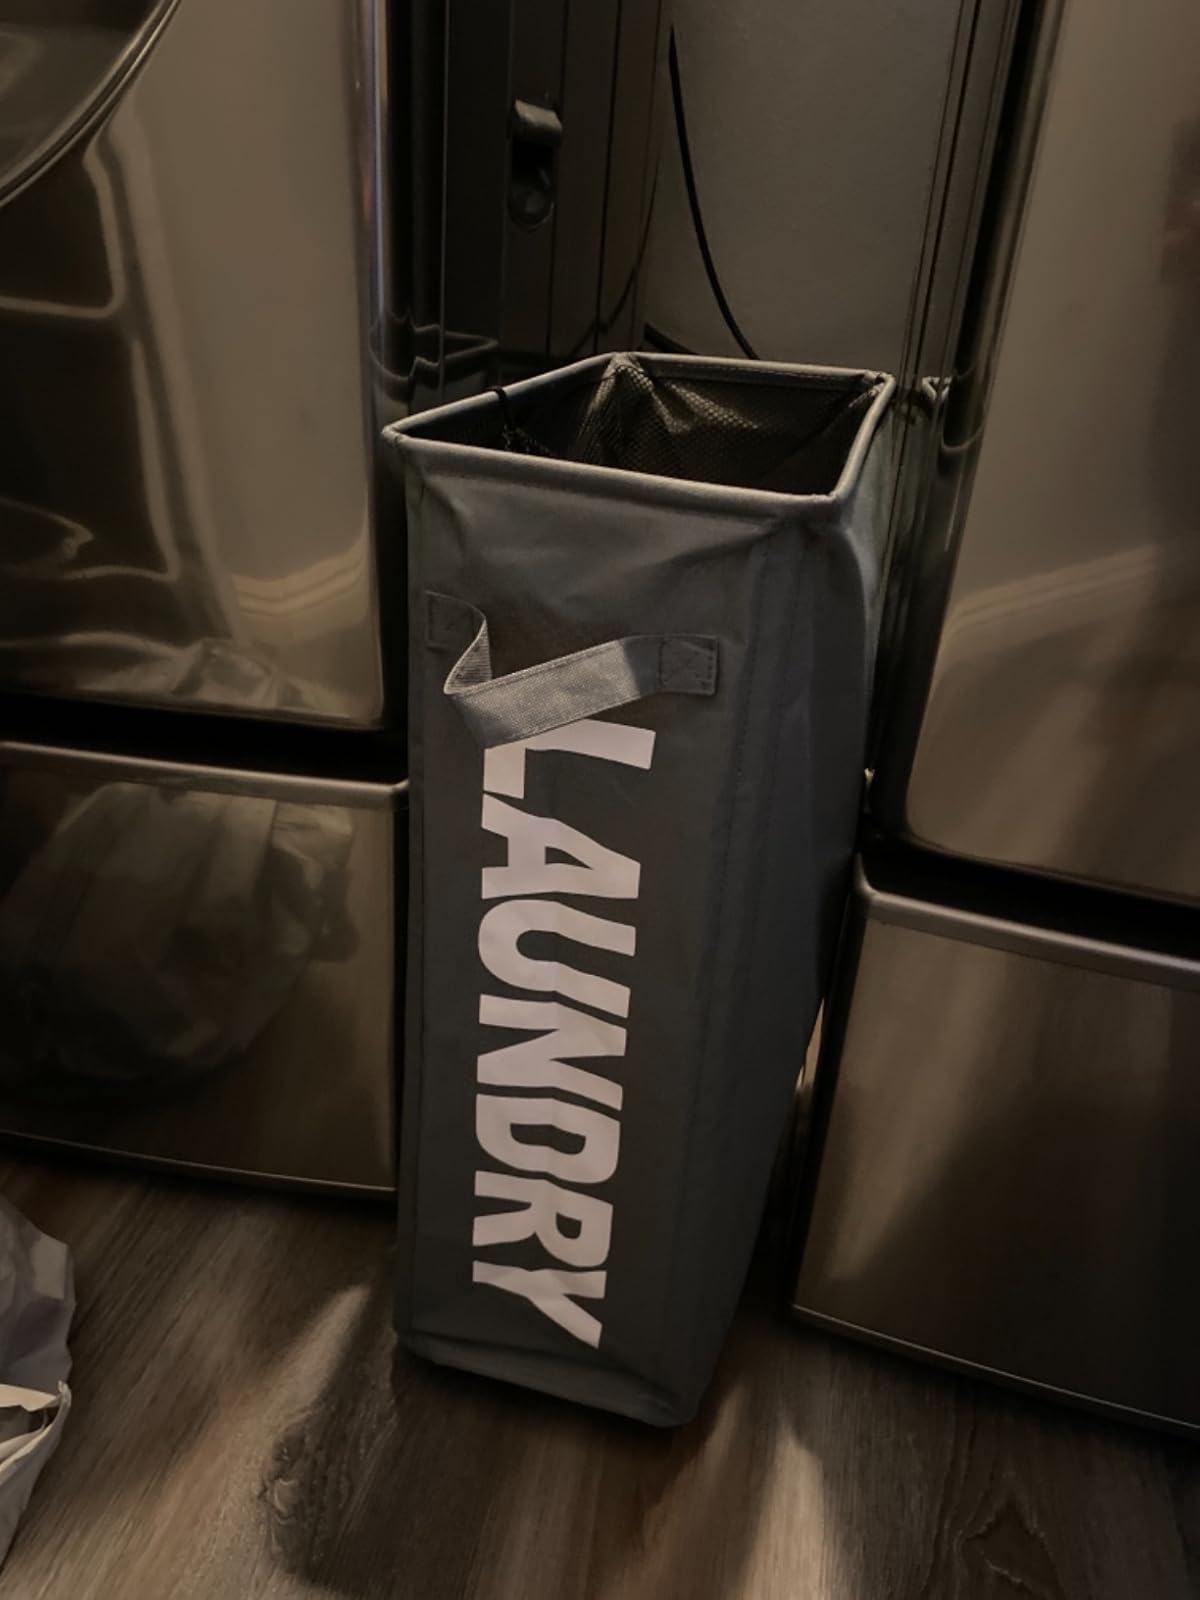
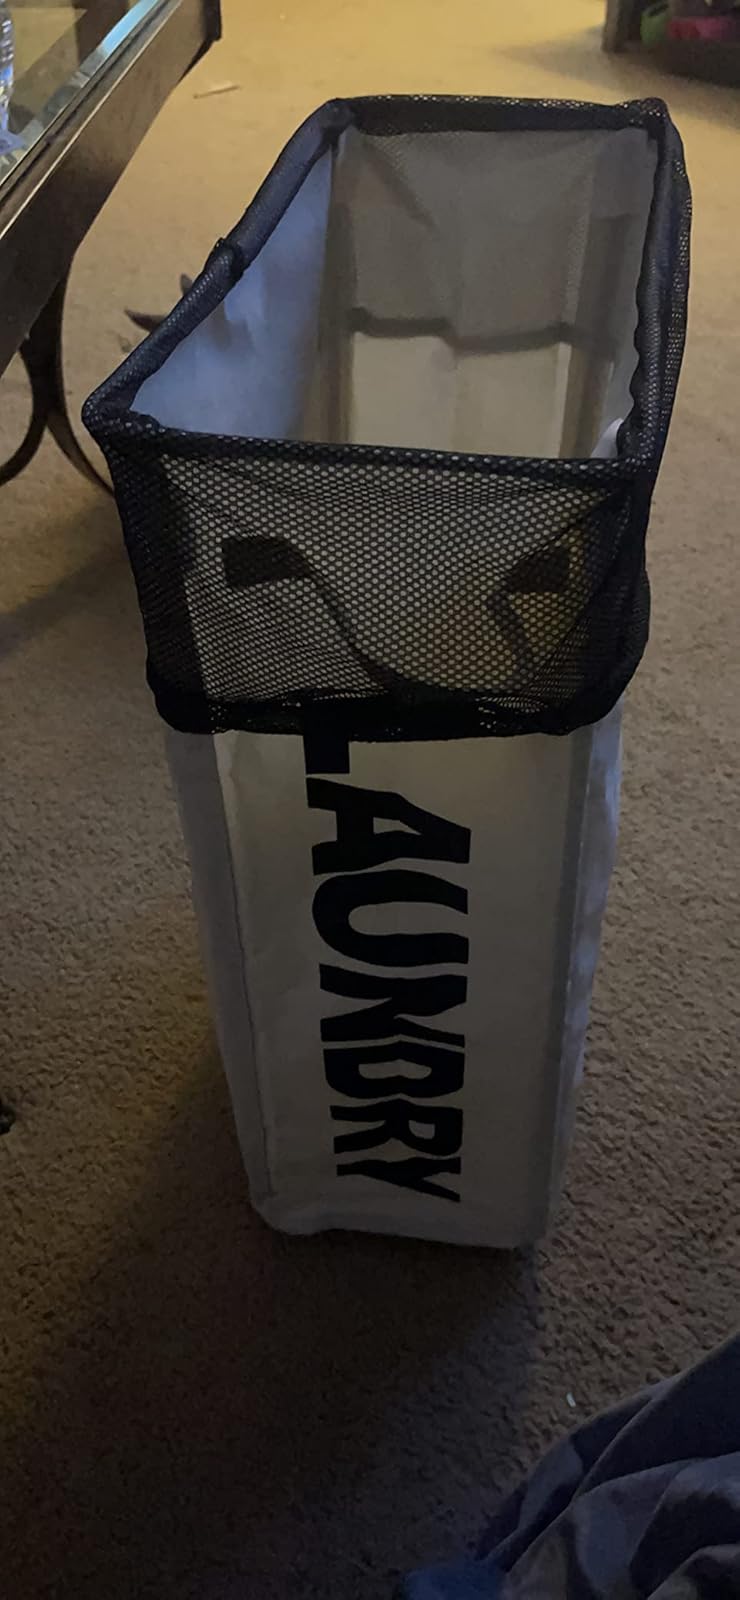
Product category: items_hamper
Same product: no